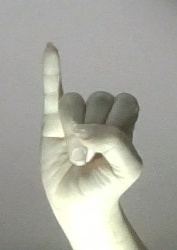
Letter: meem